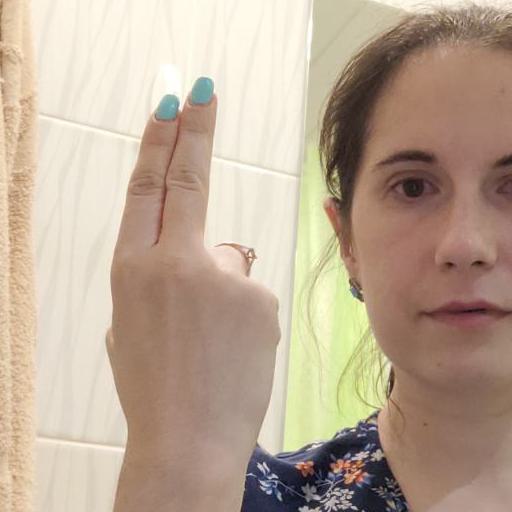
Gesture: two_up_inverted